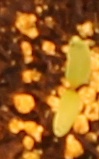
Label: Sugar beet